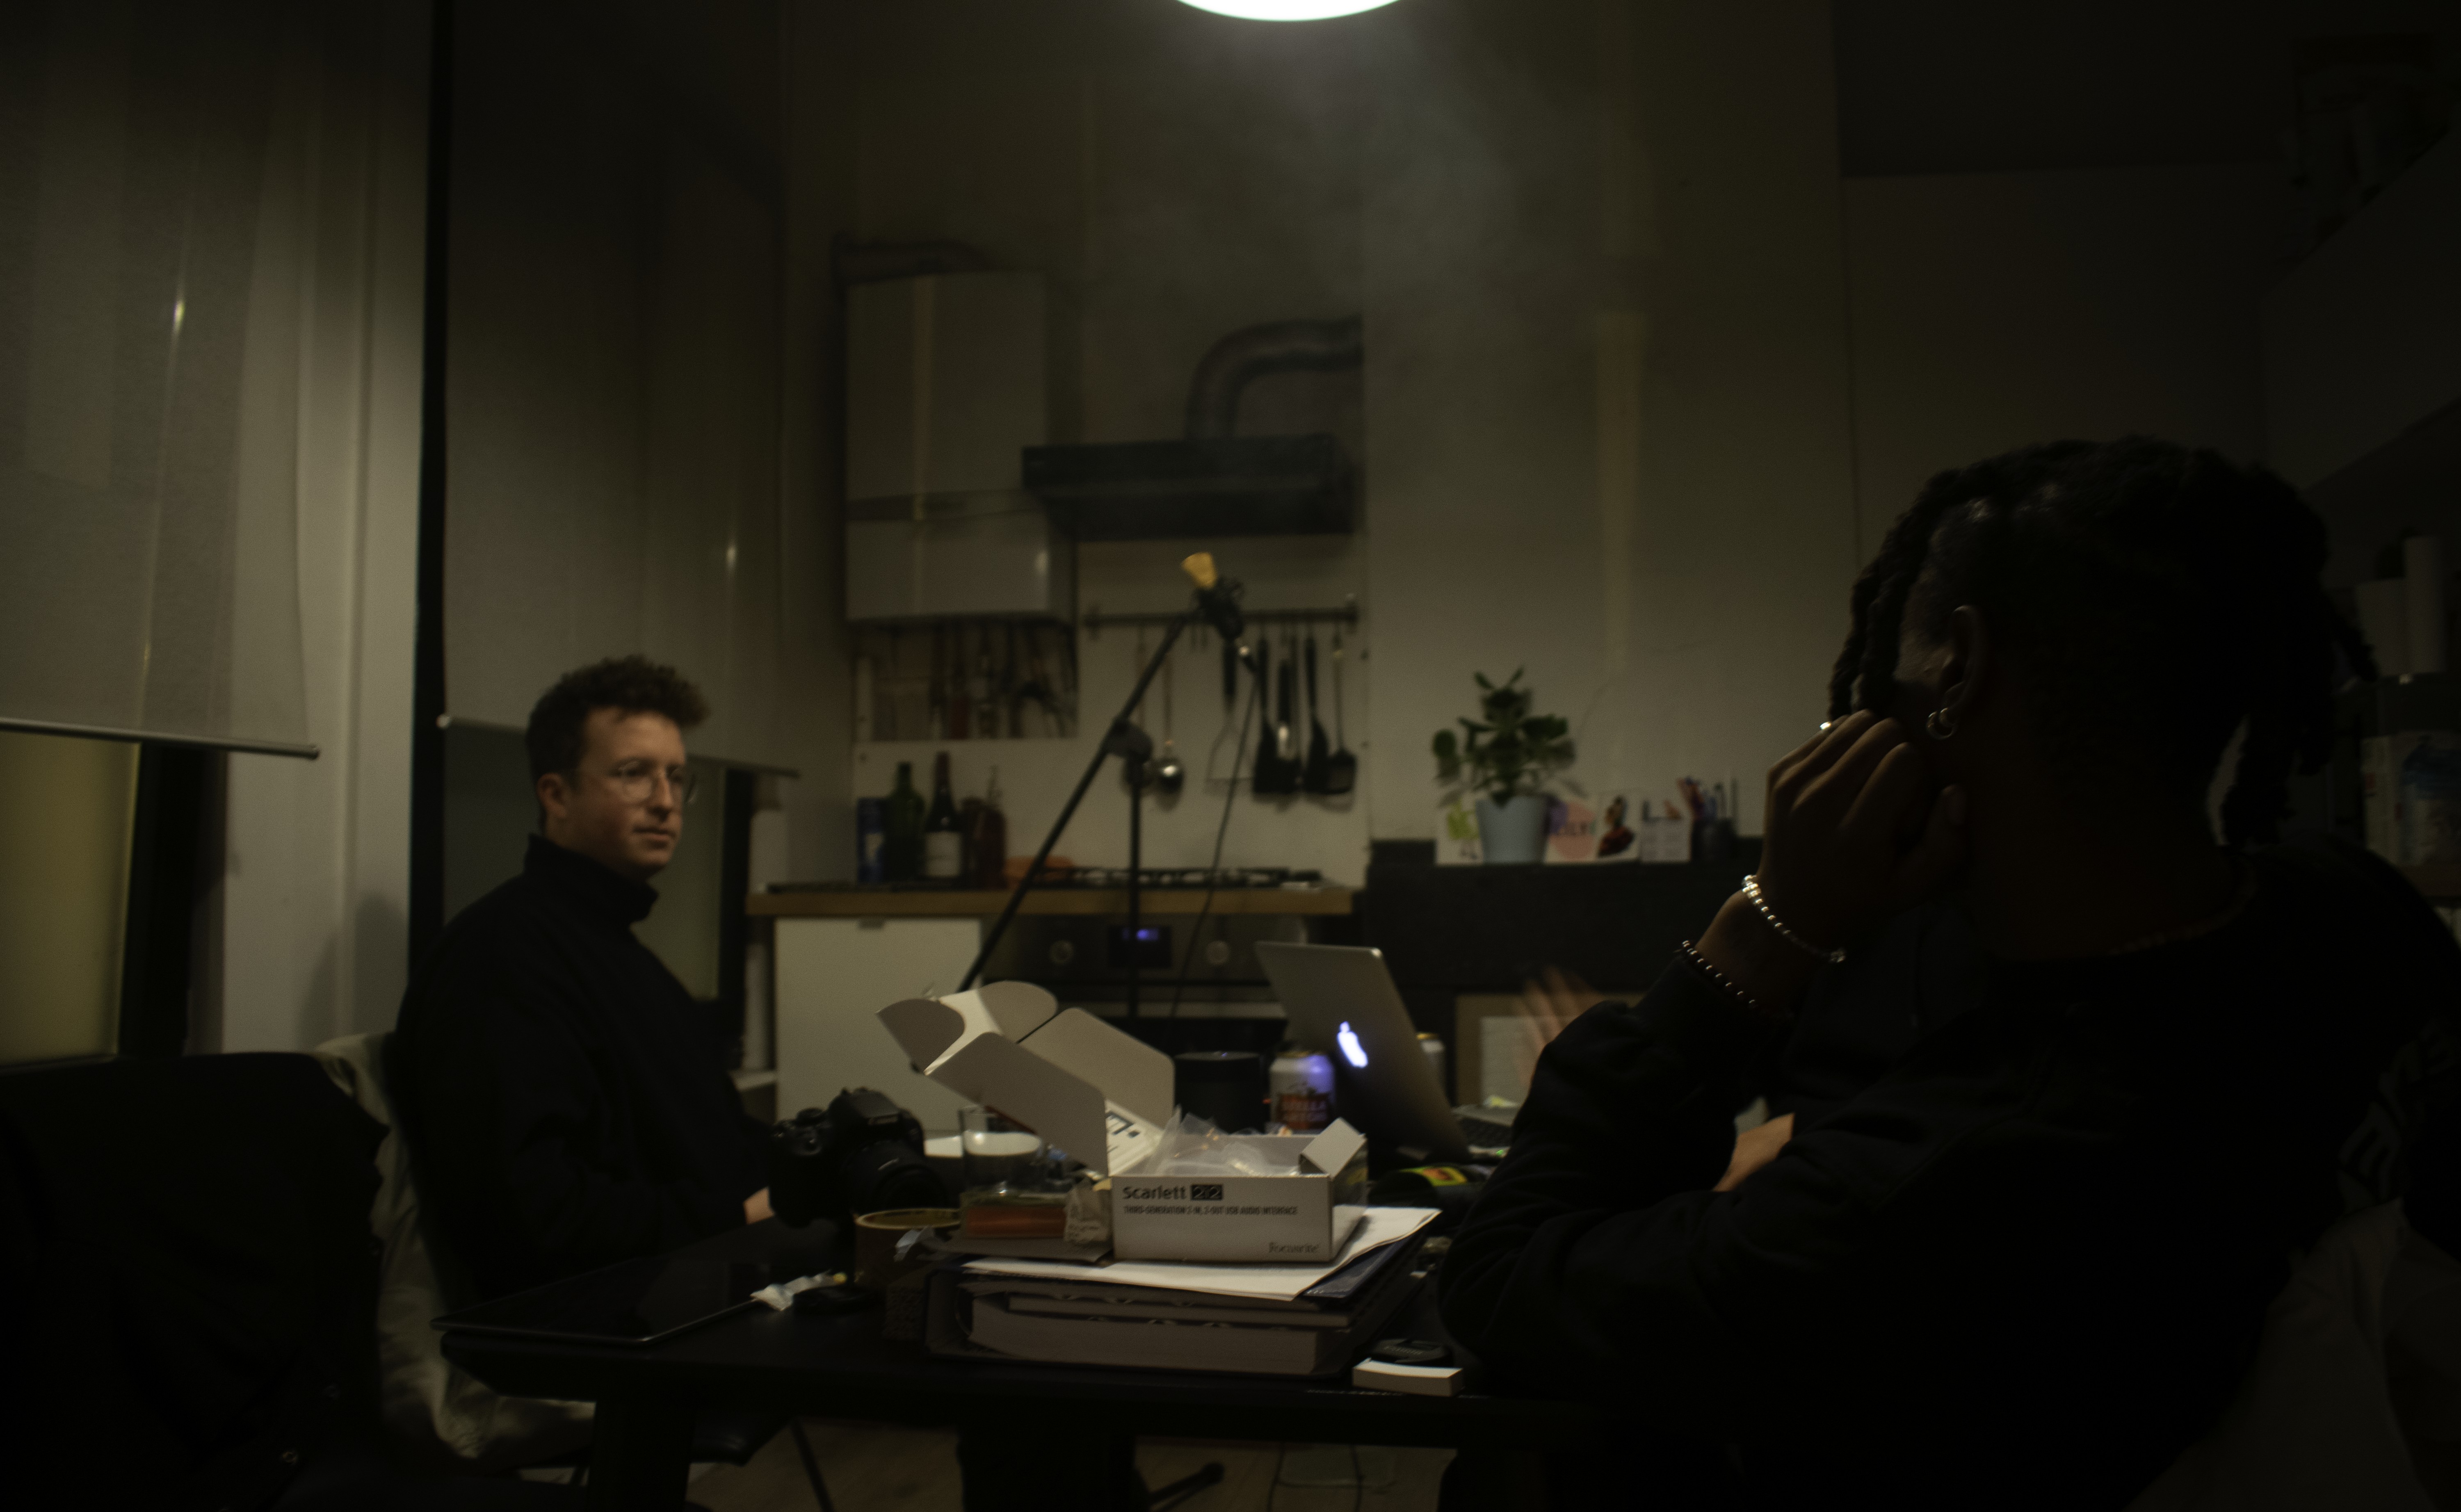
Brecht, Corbeel, illustration, art, work, photography, outside, inside, light, composition, national, nature, color, colour, design, popular, tree, france, belgium, germany, italy, brussels, Brecht Corbeel, decoration, props, concept art, photobashing, reference, blog, people, panda, night, technology, adaptation, conversation, room, electronic device, darkness